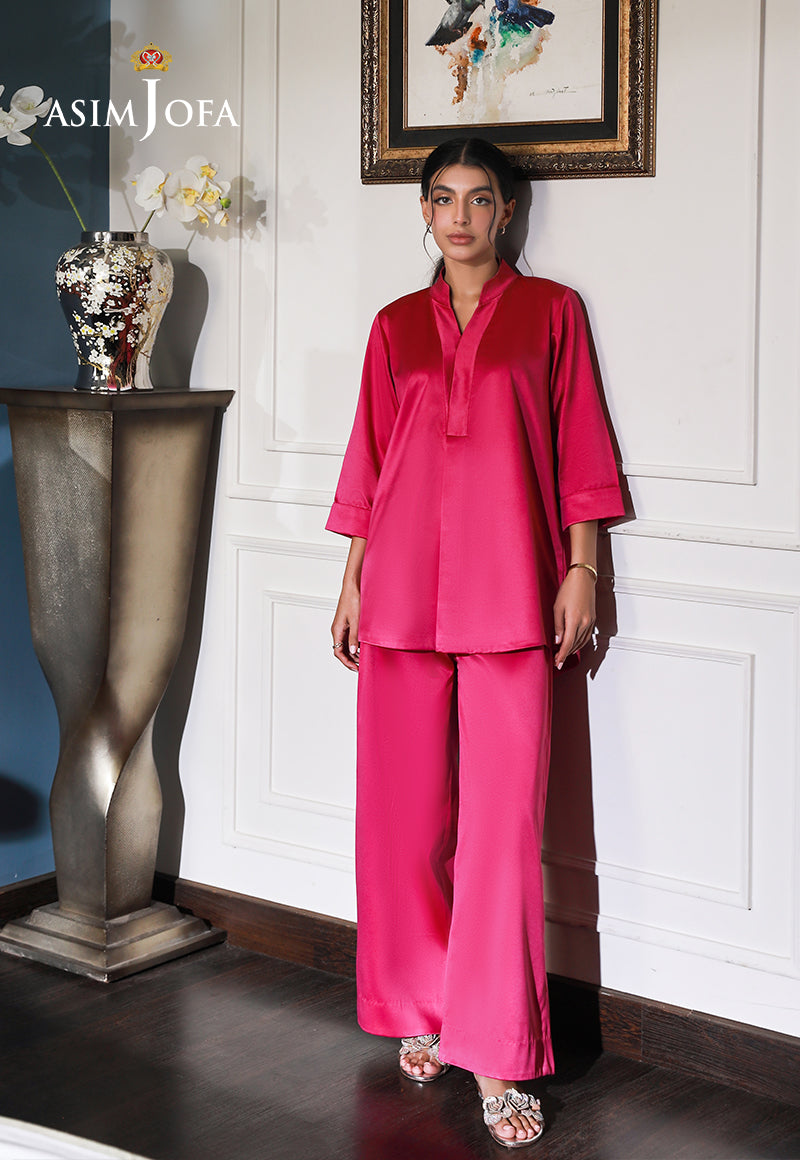
fuchsia kashif satin top